Chhena Jhili

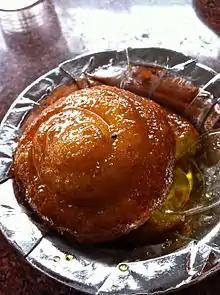
Chhena Jhili

Chhena jhili is a popular dessert consisting of fried chhena (cheese curds) and sugar syrup from Odisha, India. It originates from Nimapada in Puri district. Its preparation has been compared to gulab jamun.